Hsinchu Fish Harbor

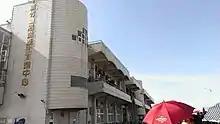
Hsinchu Seafood Wholesale Center

The harbor is the center for seafood business. It houses the Hsinchu Fishermen's Association since 1991, which has since become an important place for local residence to buy seafood. The trading is housed in the Hsinchu Seafood Wholesale Center, a two-story building, in which the ground level houses the trading activities of seafood and the upper level houses the food market.